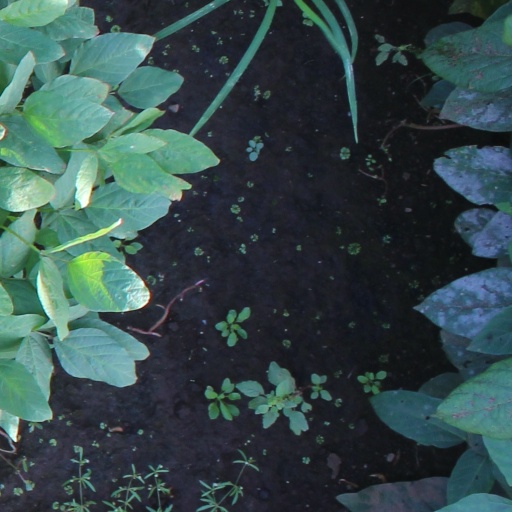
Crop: soybean